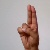
The image shows a hand gesture representing the letter 'U' in Indian Sign Language.